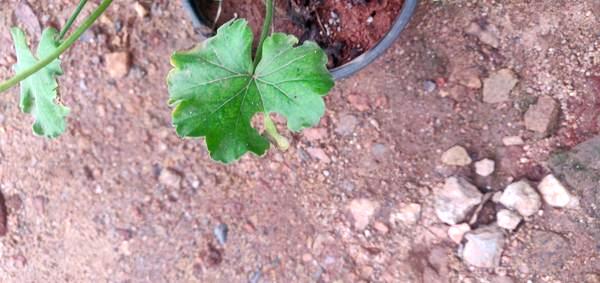
Plant: Geranium